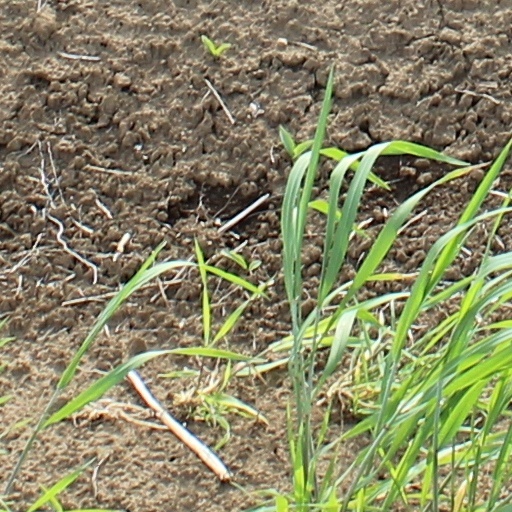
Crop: wheat